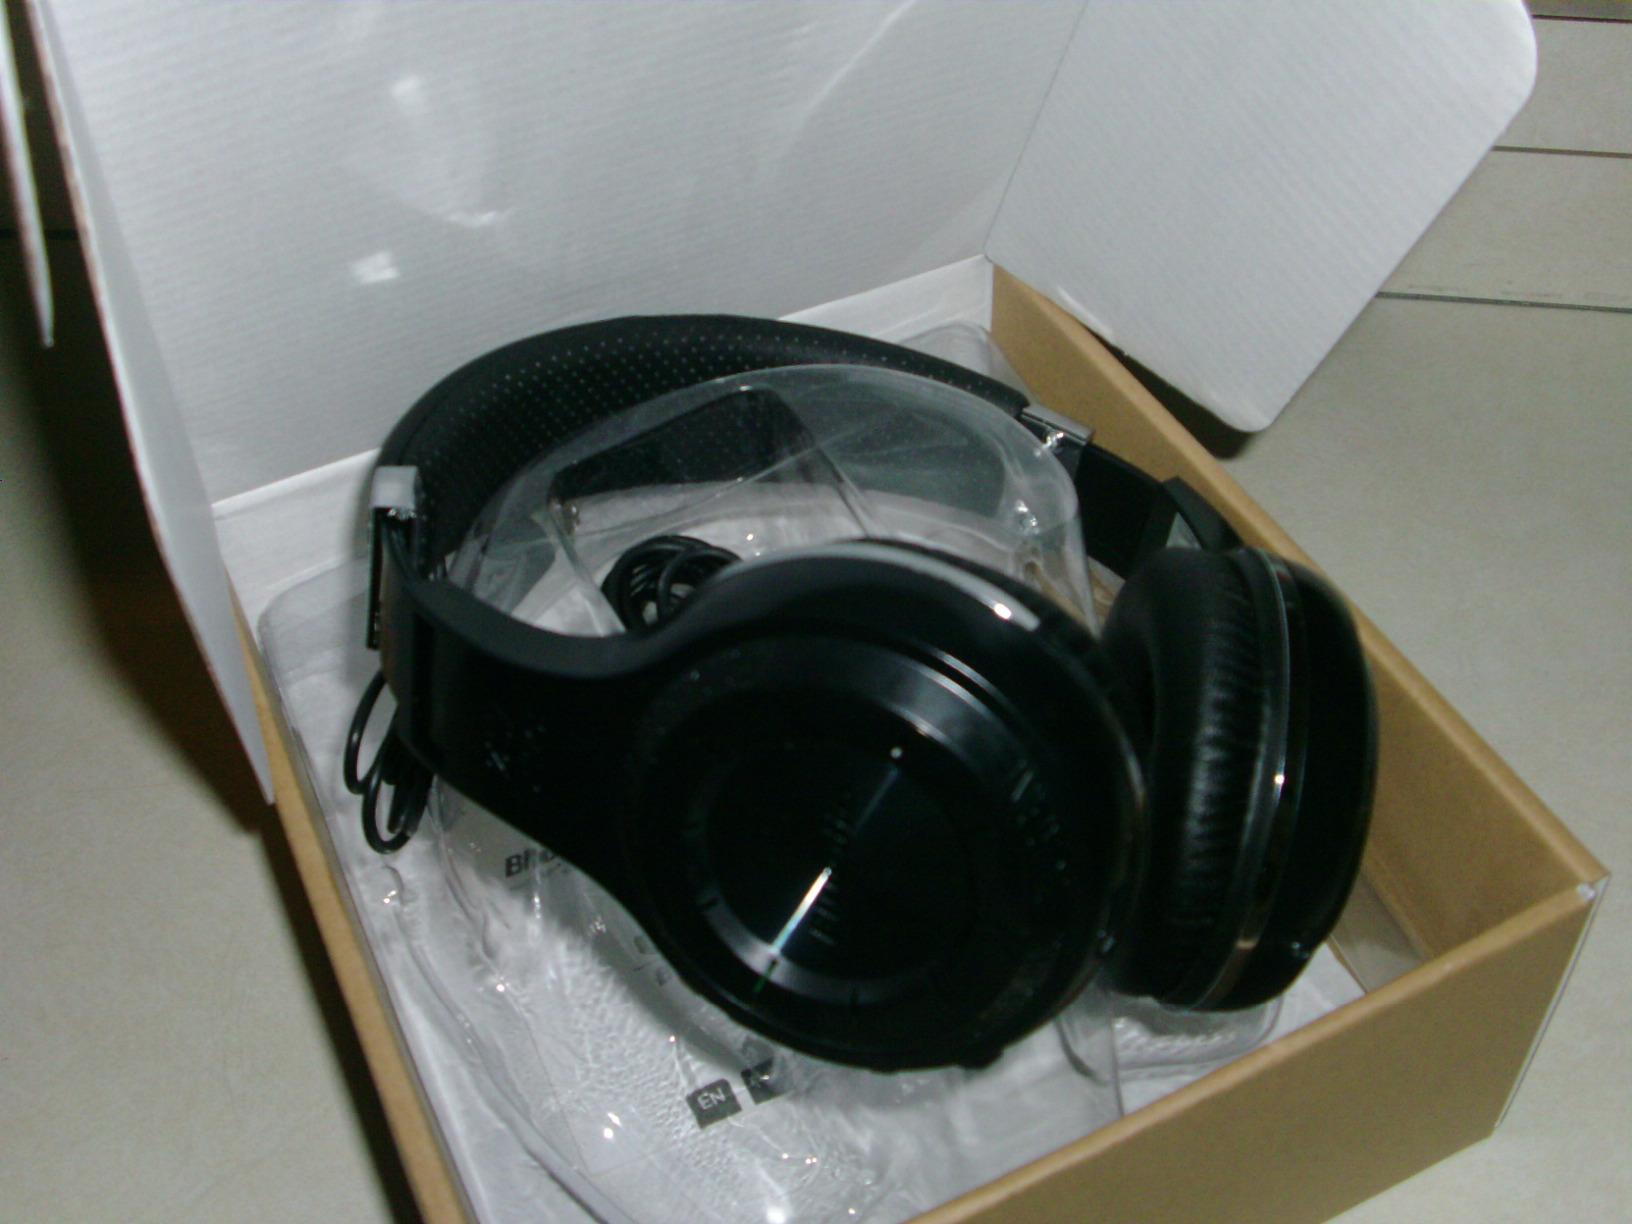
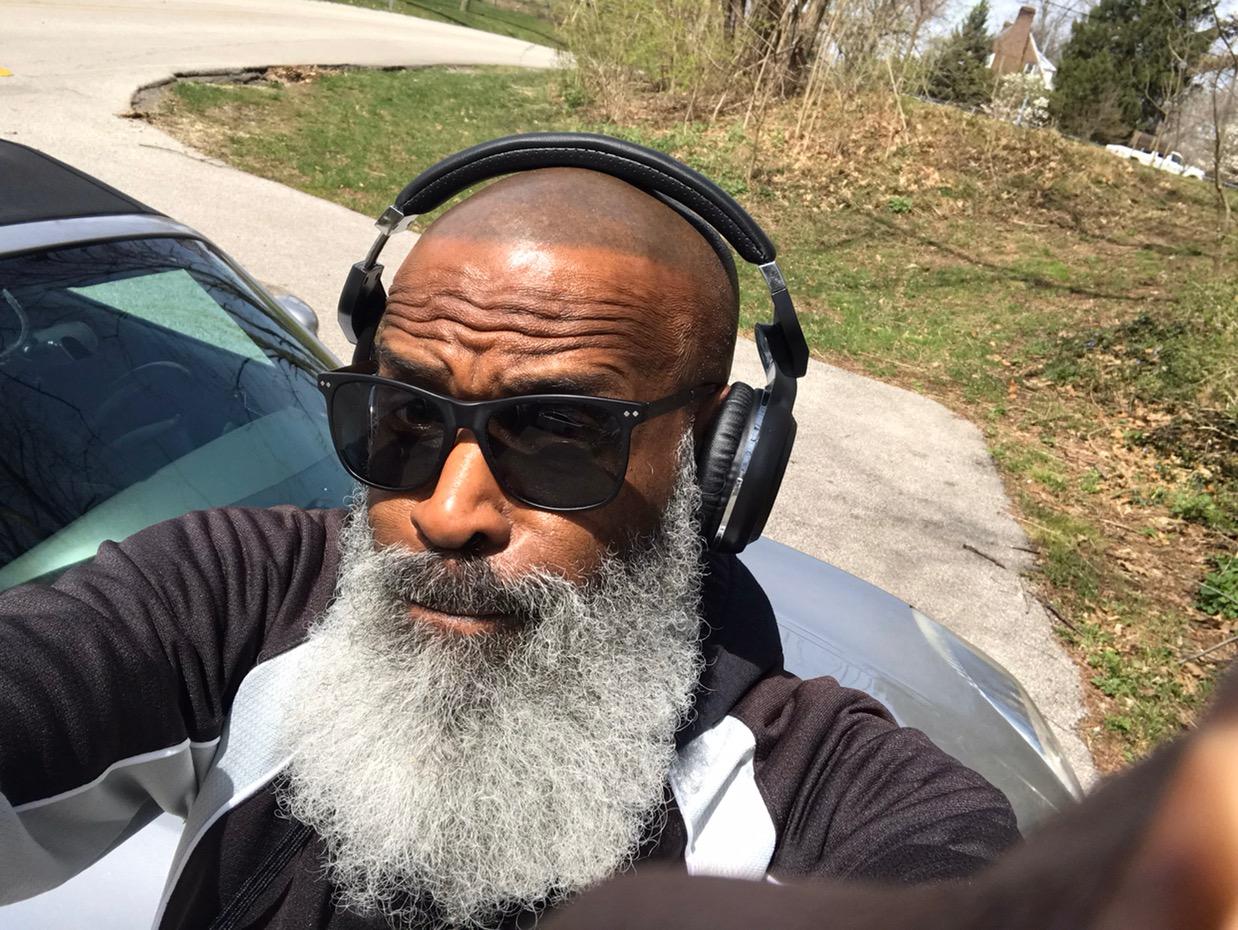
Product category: headphones
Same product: no